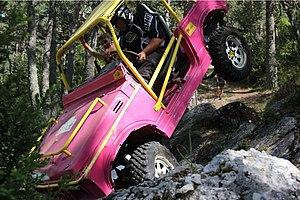
Trial de Caille 2012 § Stéphane Serra § Catégorie Serie Améliorée
Le Trial 4x4 & Buggy ufolep est un sport mécanique.